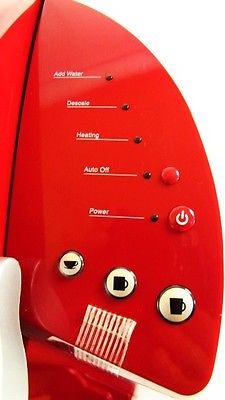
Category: coffee maker